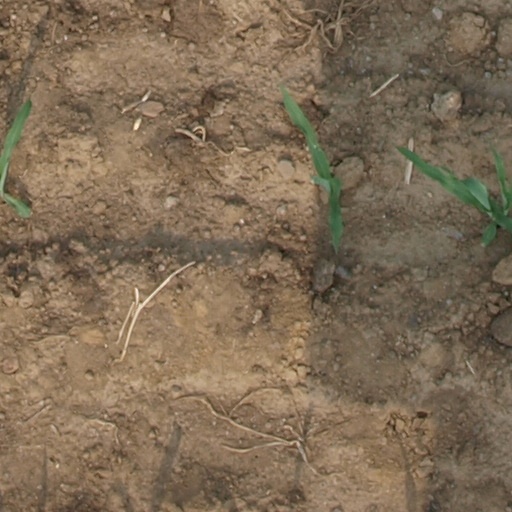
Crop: maize; corn